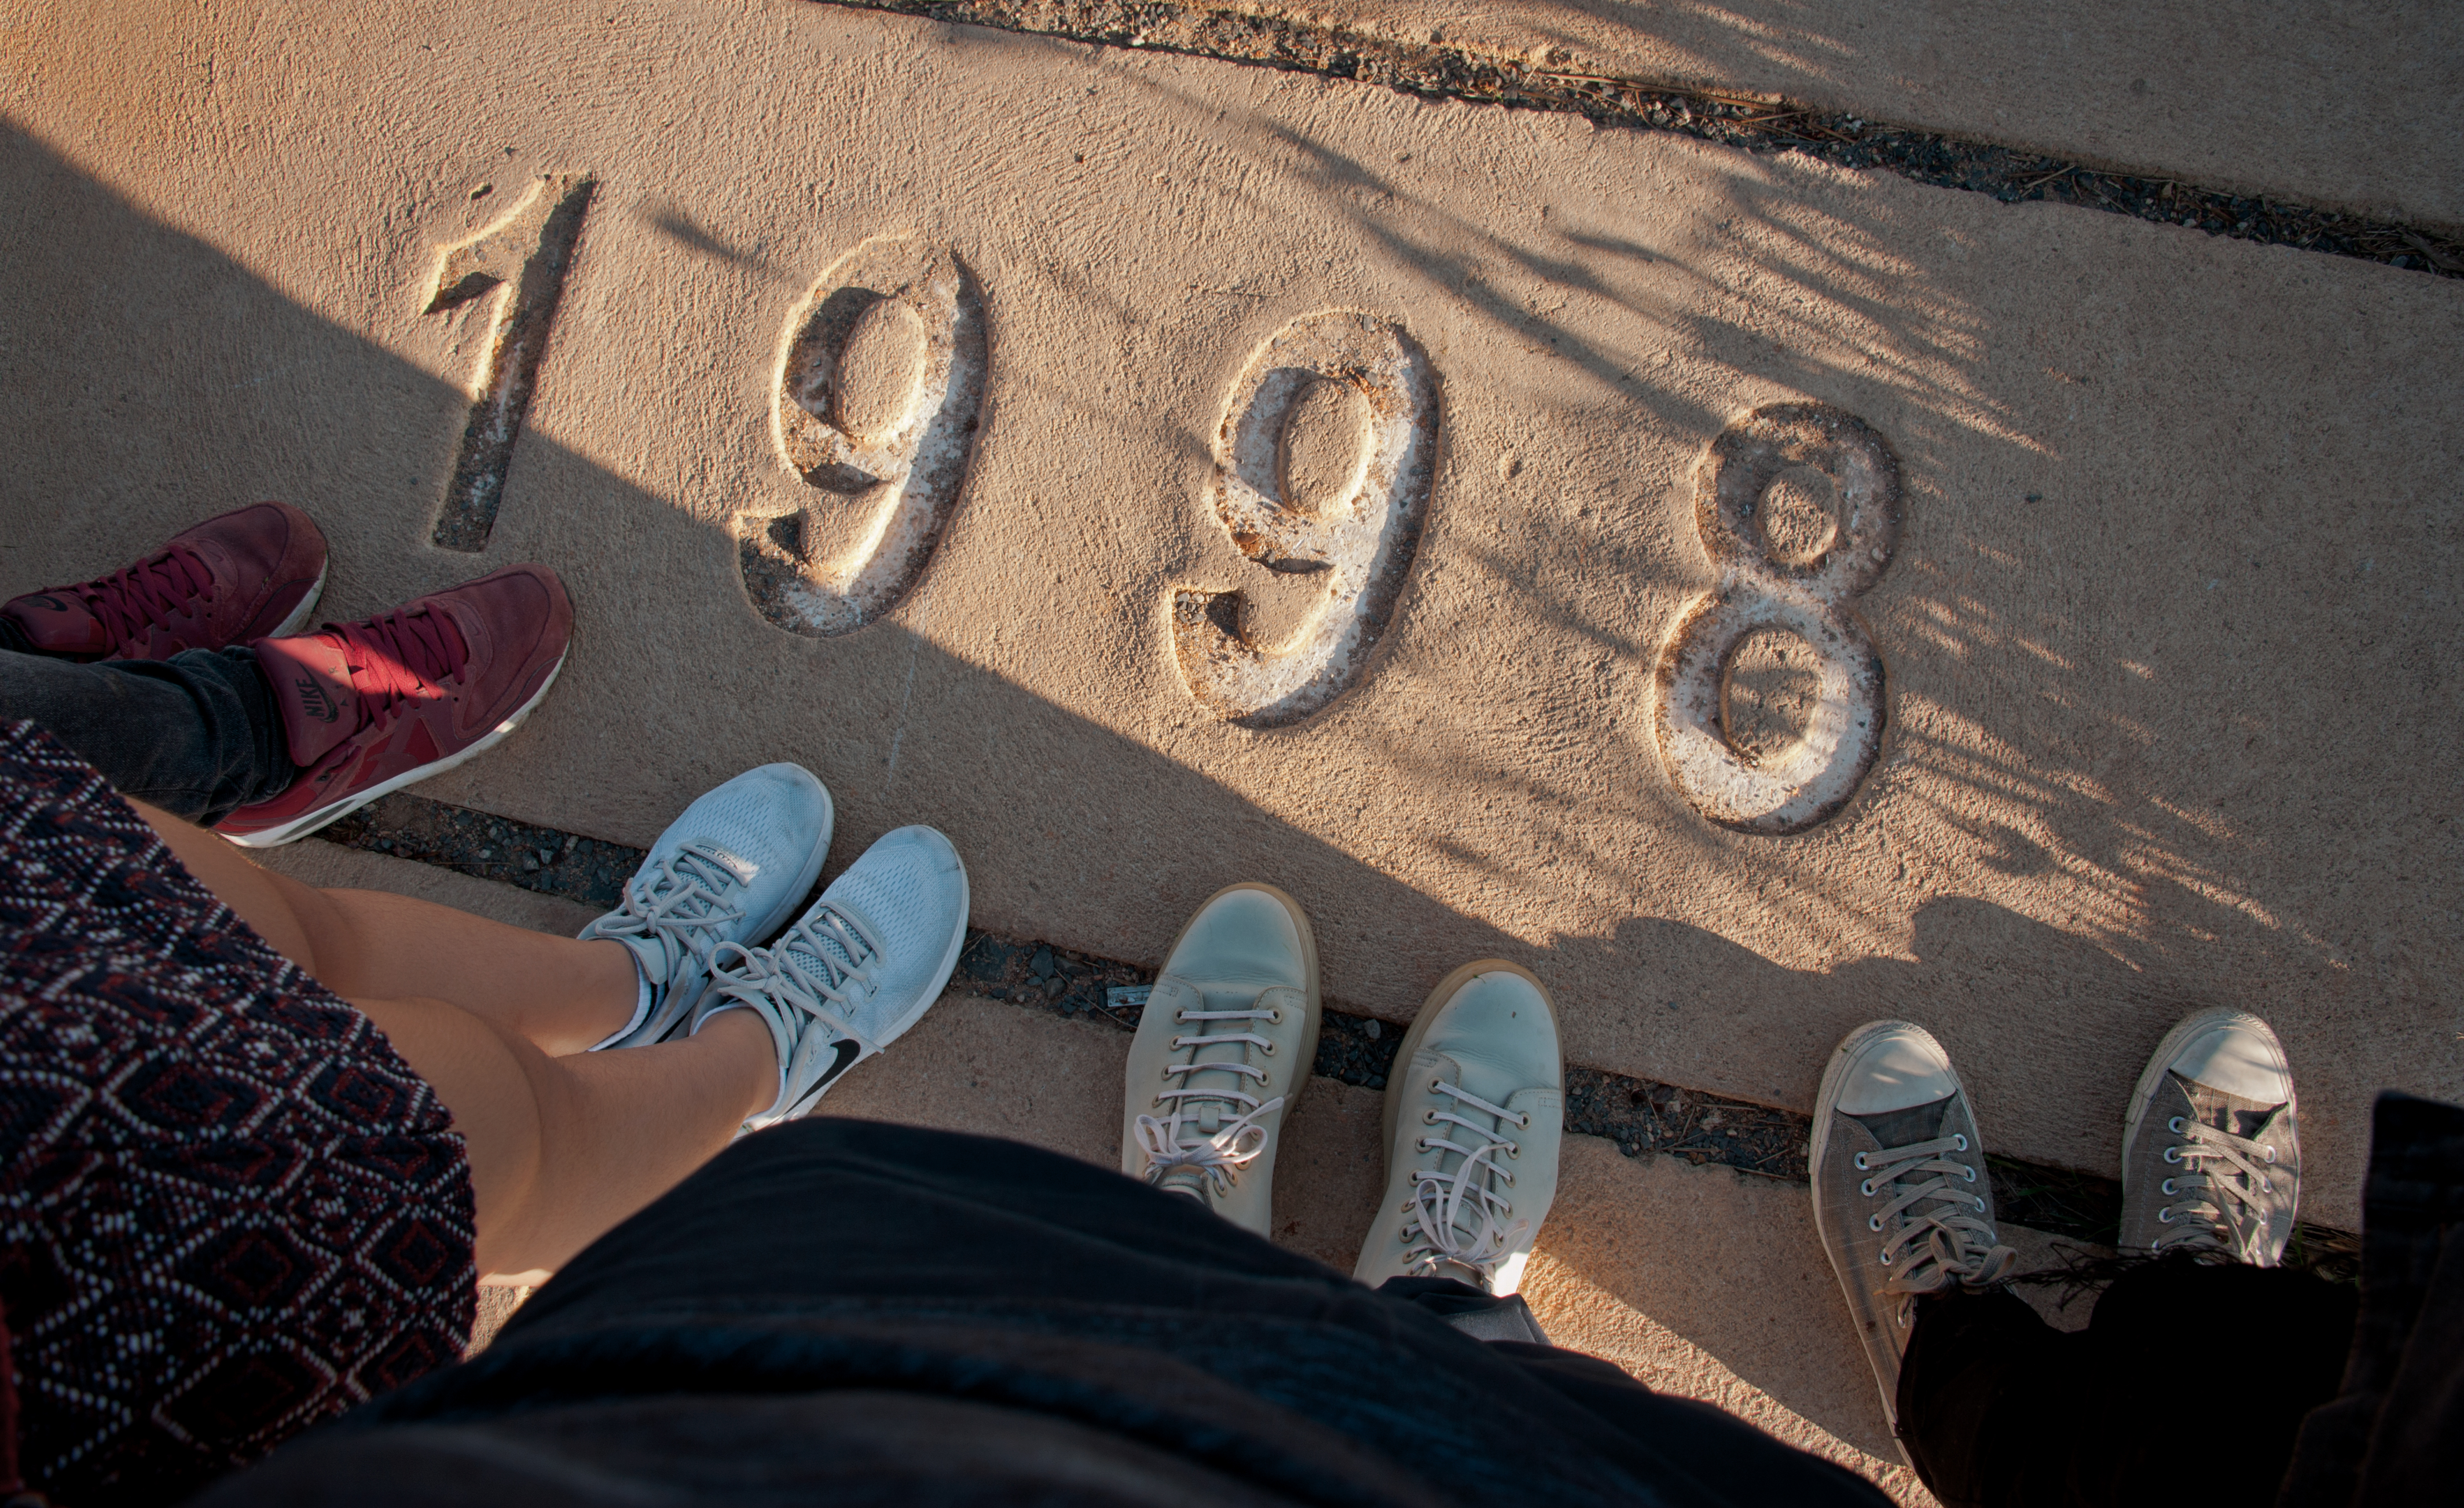
portrait, boy, girl, happy, love, fresh, natural, sun, sunshine, light, shadow, font, space